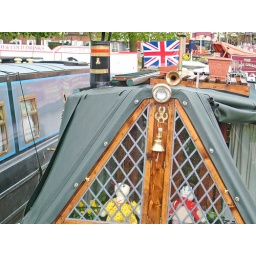
Love the Rosie and Jim toys in the window of this canal boat on the River Avon!